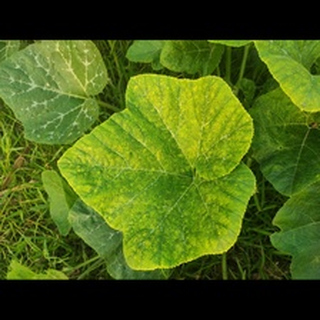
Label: pumpkin_bacterial_leaf_spot